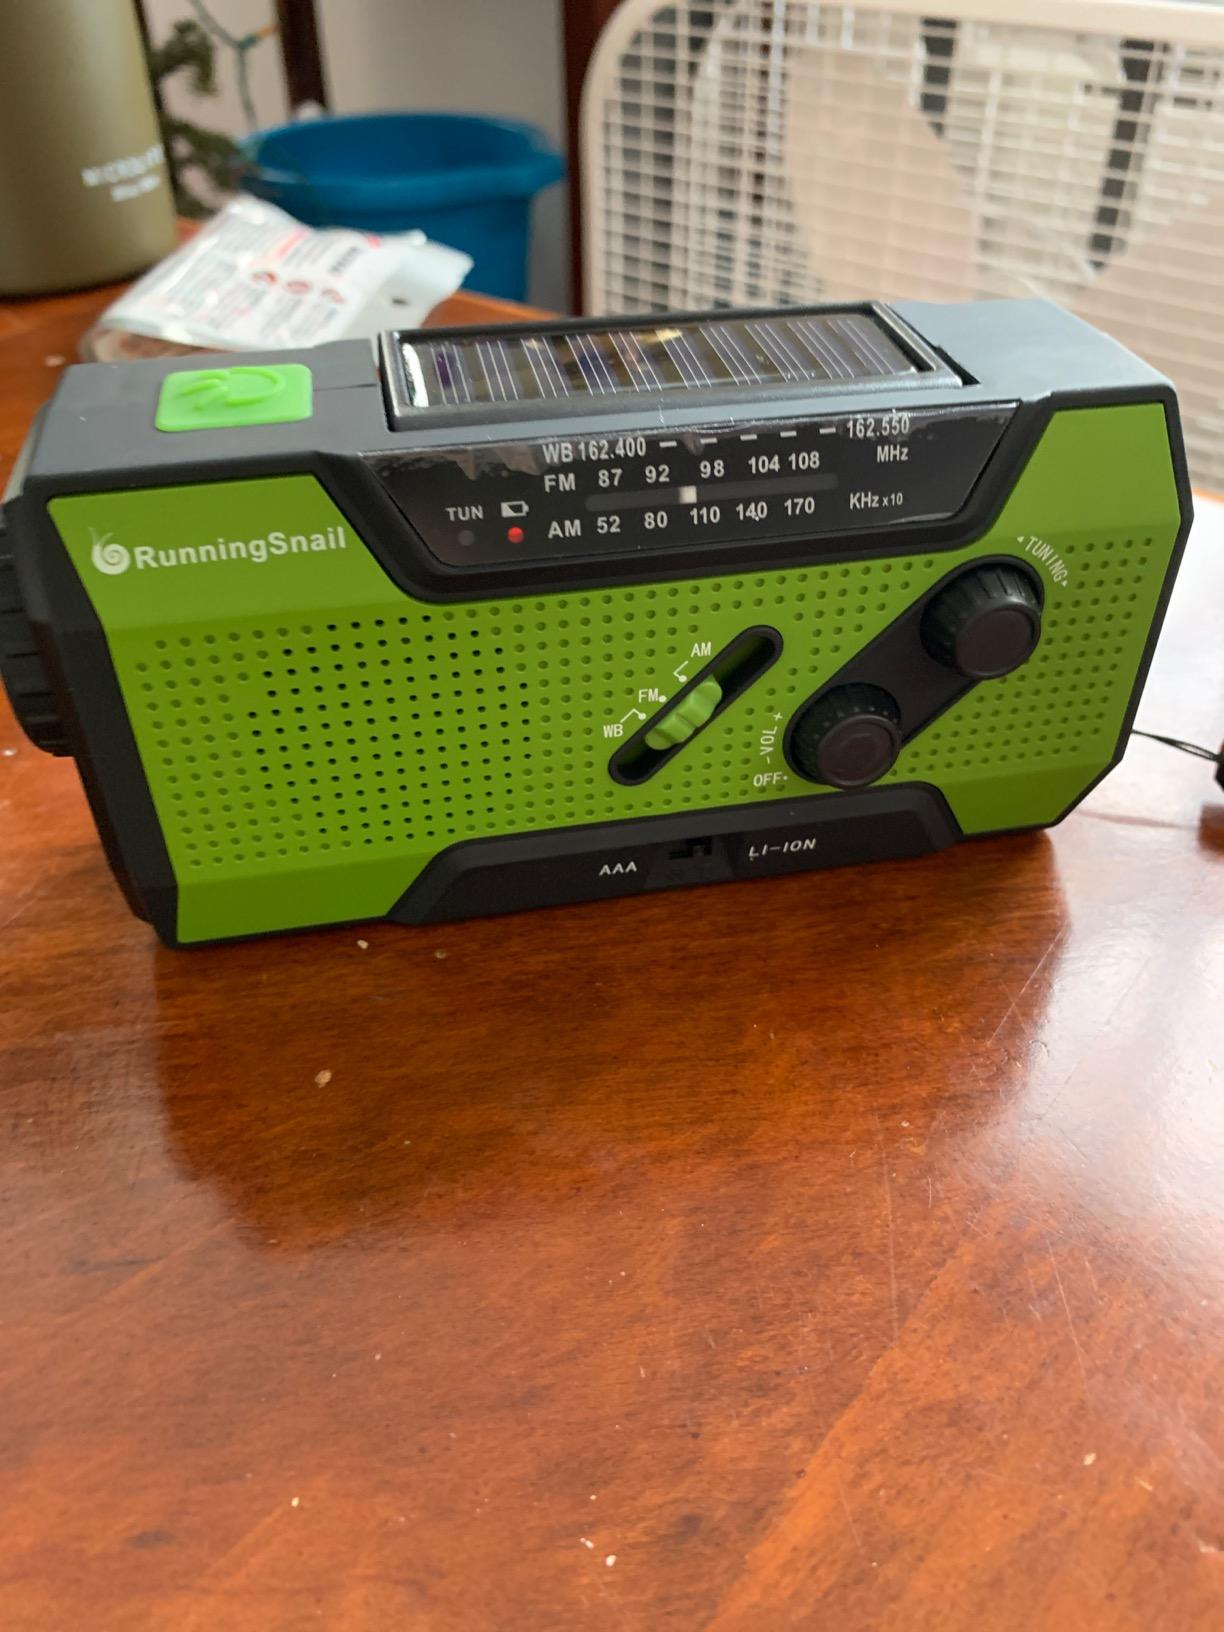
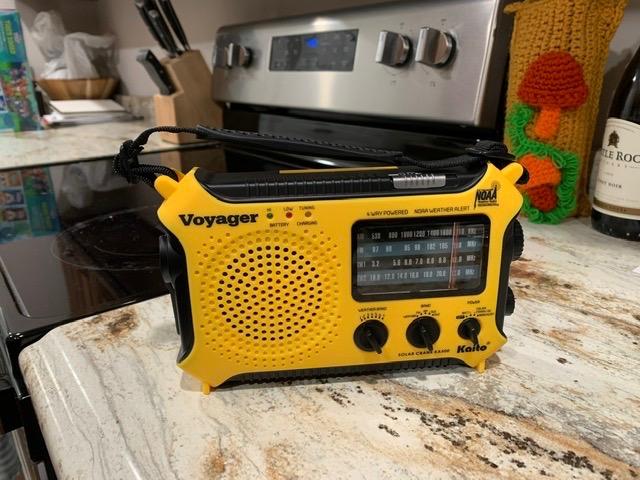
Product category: radio
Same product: no